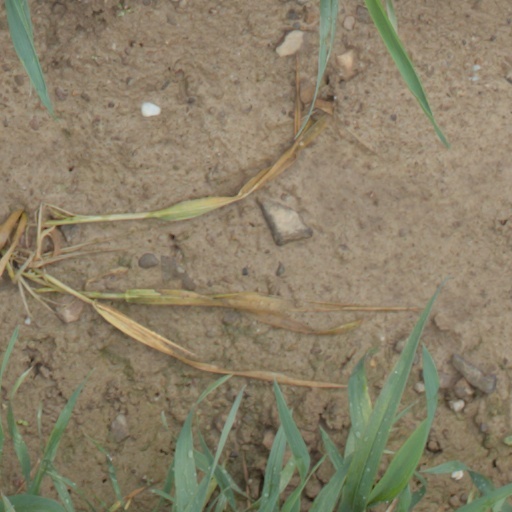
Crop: wheat